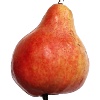
Label: red_pear